Nellie Gray (activist)

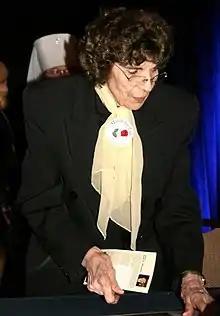

Nellie Jane Gray (June 25, 1924 – August 13, 2012) was an American anti-abortion activist who founded the annual March for Life in 1974, in response to the Supreme Court ruling "Roe v. Wade", which decriminalized abortion the previous year. The "New York Times" credits her with popularizing the term "pro-life".